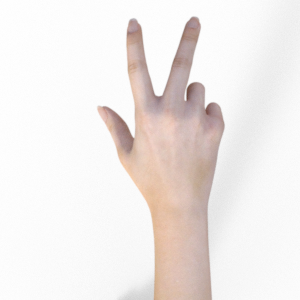
Label: scissors